Hungarian–Ottoman War (1437–1442)

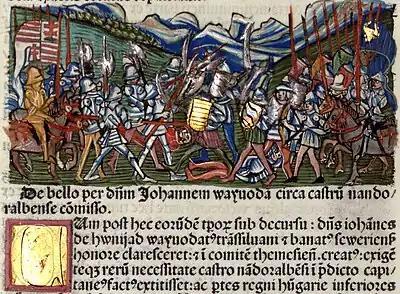
Battle between John Hunyadi and Ottomans after the siege of Belgrade

Faced with mounting casualties and a precarious position, Isa Bey ordered a retreat. However, the withdrawal quickly devolved into chaos as his troops fell into disorder, pursued relentlessly by Hunyadi's forces all the way to Szendrő. Having routed the enemy, Hunyadi returned to Belgrade with captives and plunder seized from the defeated foe. Furious over the recent setback at Belgrade, Sultan Murad took decisive action in the spring of 1442 by dispatching Mezid Pasha, one of his seasoned commanders, with a formidable army comprising mainly European sipahis, estimated at around 80,000 soldiers by historians. Their mission extended beyond mere conquest, it aimed at pillaging and seizing riches. Upon receiving word of the Turkish advance, Nicholas of Ilok, rallied the Transylvanian nobility to arms and alerted John Hunyadi, stationed at Belgrade, of the imminent threat. Aware of the vulnerability along the Danube-Sava line, Hunyadi personally journeyed to Transylvania without a retinue. However, upon his arrival at Alba Iulia, the designated rendezvous point, Ottoman raiding parties had already ravaged the upper Maros River valley, leaving Ilok with meager armed support. Many, fatigued by relentless storms, failed to mobilize in time, while others, caught off guard by the sudden enemy incursion, couldn't reach the assembly point, falling prey to marauding Turkish bands en route or during their preparations at home. In such dire circumstances, Hunyadi found himself perplexed in Alba Iulia when reports arrived of returning Turkish forces emerging from the Maros area in small contingents.